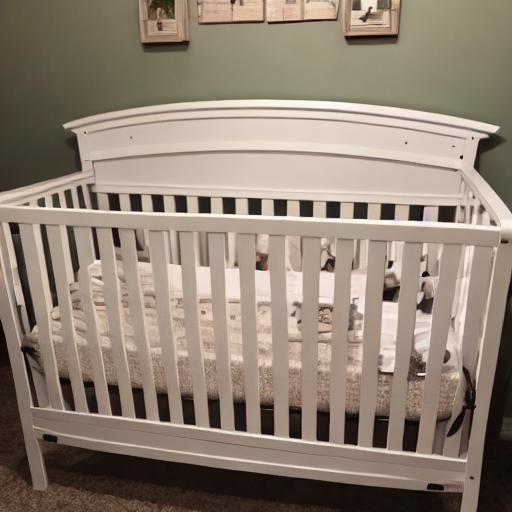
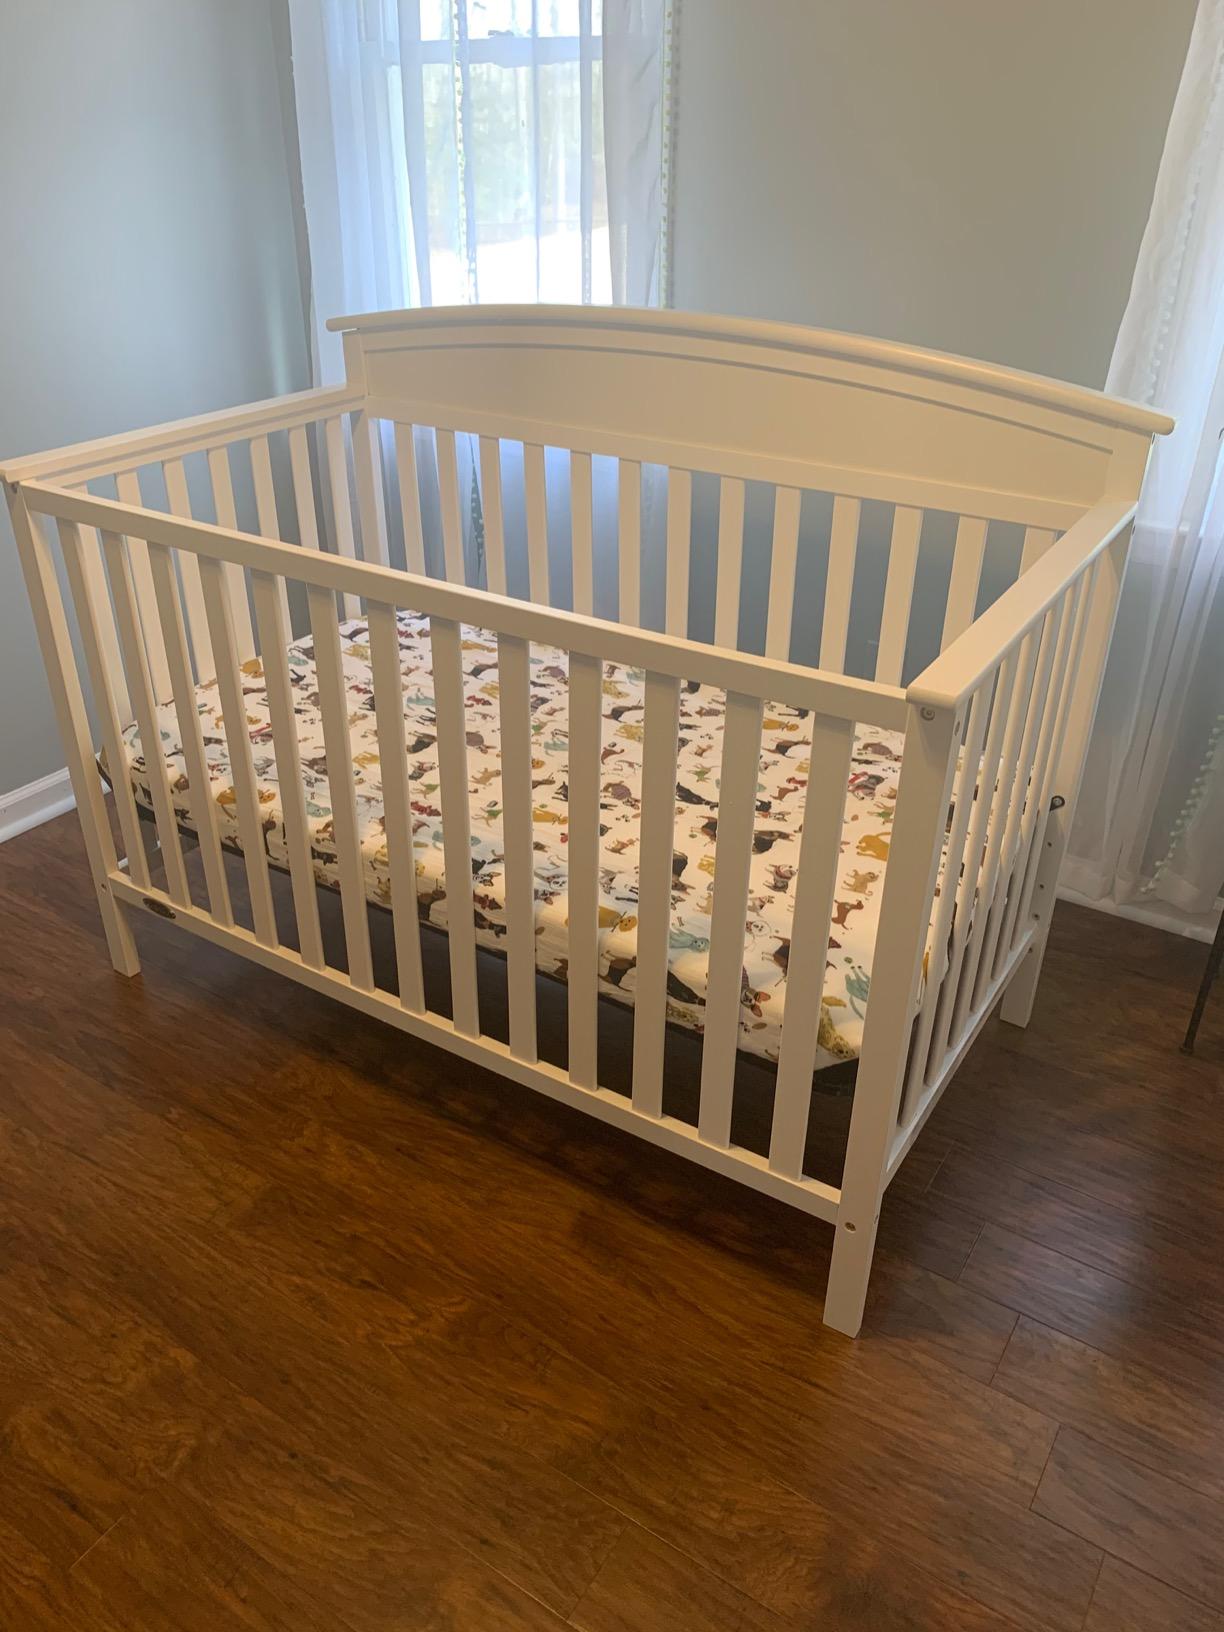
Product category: products_crib
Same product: no